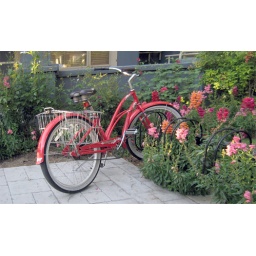
I saw this red bike in front of the realty office tonight. It was such a lovely spring evening.